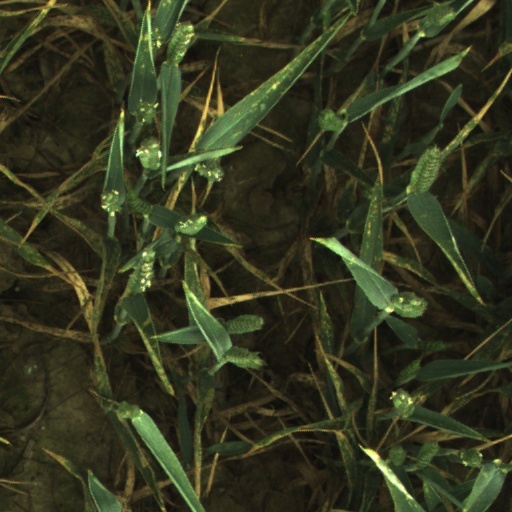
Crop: wheat